Diniyar Bilyaletdinov

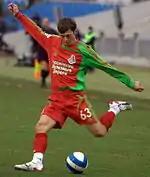
Bilyaletdinov playing for Lokomotiv Moscow in 2007.

Bilyaletdinov signed a four-year contract with English club Everton in August 2009 for an undisclosed fee – believed to be £9 million – upon recommendation from national team manager Guus Hiddink, who was at Chelsea at that time. The move made him Everton's third most expensive signing in their history.